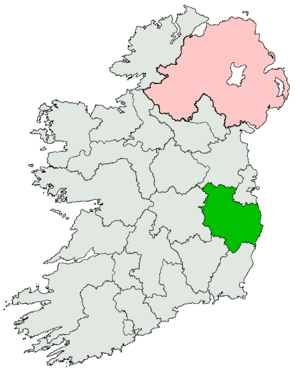
Kildare–Wicklow est une circonscription électorale irlandaise de 1921 à 1925. Elle permet d'élire cinq membres du Dáil Éireann, la chambre basse de l'Oireachtas, le parlement d'Irlande. L'élection se fait suivant un scrutin proportionnel plurinominal avec scrutin à vote unique transférable.